James Fullerton (courtier)

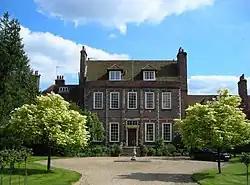
Fullerton is said to have completed a phase of building work at Byfleet Manor

A council for the administration of Charles's estates was formed and Fullerton was sworn in with others on 1 March 1617. Fullerton's signature frequently appears on surviving documents, indicating he regularly attended meetings and was involved in much of council's business. In 1623, he helped select jewels for Lord Compton to carry to Spain during the "Spanish Match". He competed unsuccessfully for the post of Provost of Eton after the death of Thomas Murray.